Emanuel Celler

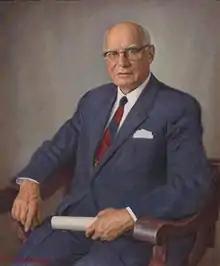
Celler's Judiciary Committee portrait by Joseph Margulies, 1963

As Chairman of the House Judiciary Committee from 1949 to 1973 (except for a break from 1953 to 1955 when the Republicans controlled the House), Celler was involved in drafting and passing the Civil Rights Act of 1964, the Civil Rights Act of 1968 and the Voting Rights Act of 1965. He worked closely with Rep. William Moore McCulloch (R-OH), the Ranking Member, to craft sufficient bipartisan support in the House to overwhelm Southern Democrat opposition in the Senate. In January 1965, Celler proposed in the House of Representatives the Twenty-fifth Amendment, which clarifies an ambiguous provision of the Constitution regarding succession to the presidency. Also in 1965, he proposed and steered to passage the Hart-Celler Act, which eliminated national origins as a consideration for immigration. This was the culminating moment in Celler's 41-year fight to overcome restriction on immigration to the United States based on national origin. The U.S. Gun Control Act of 1968 directly evolved from Celler's Bill H.R. 17735.